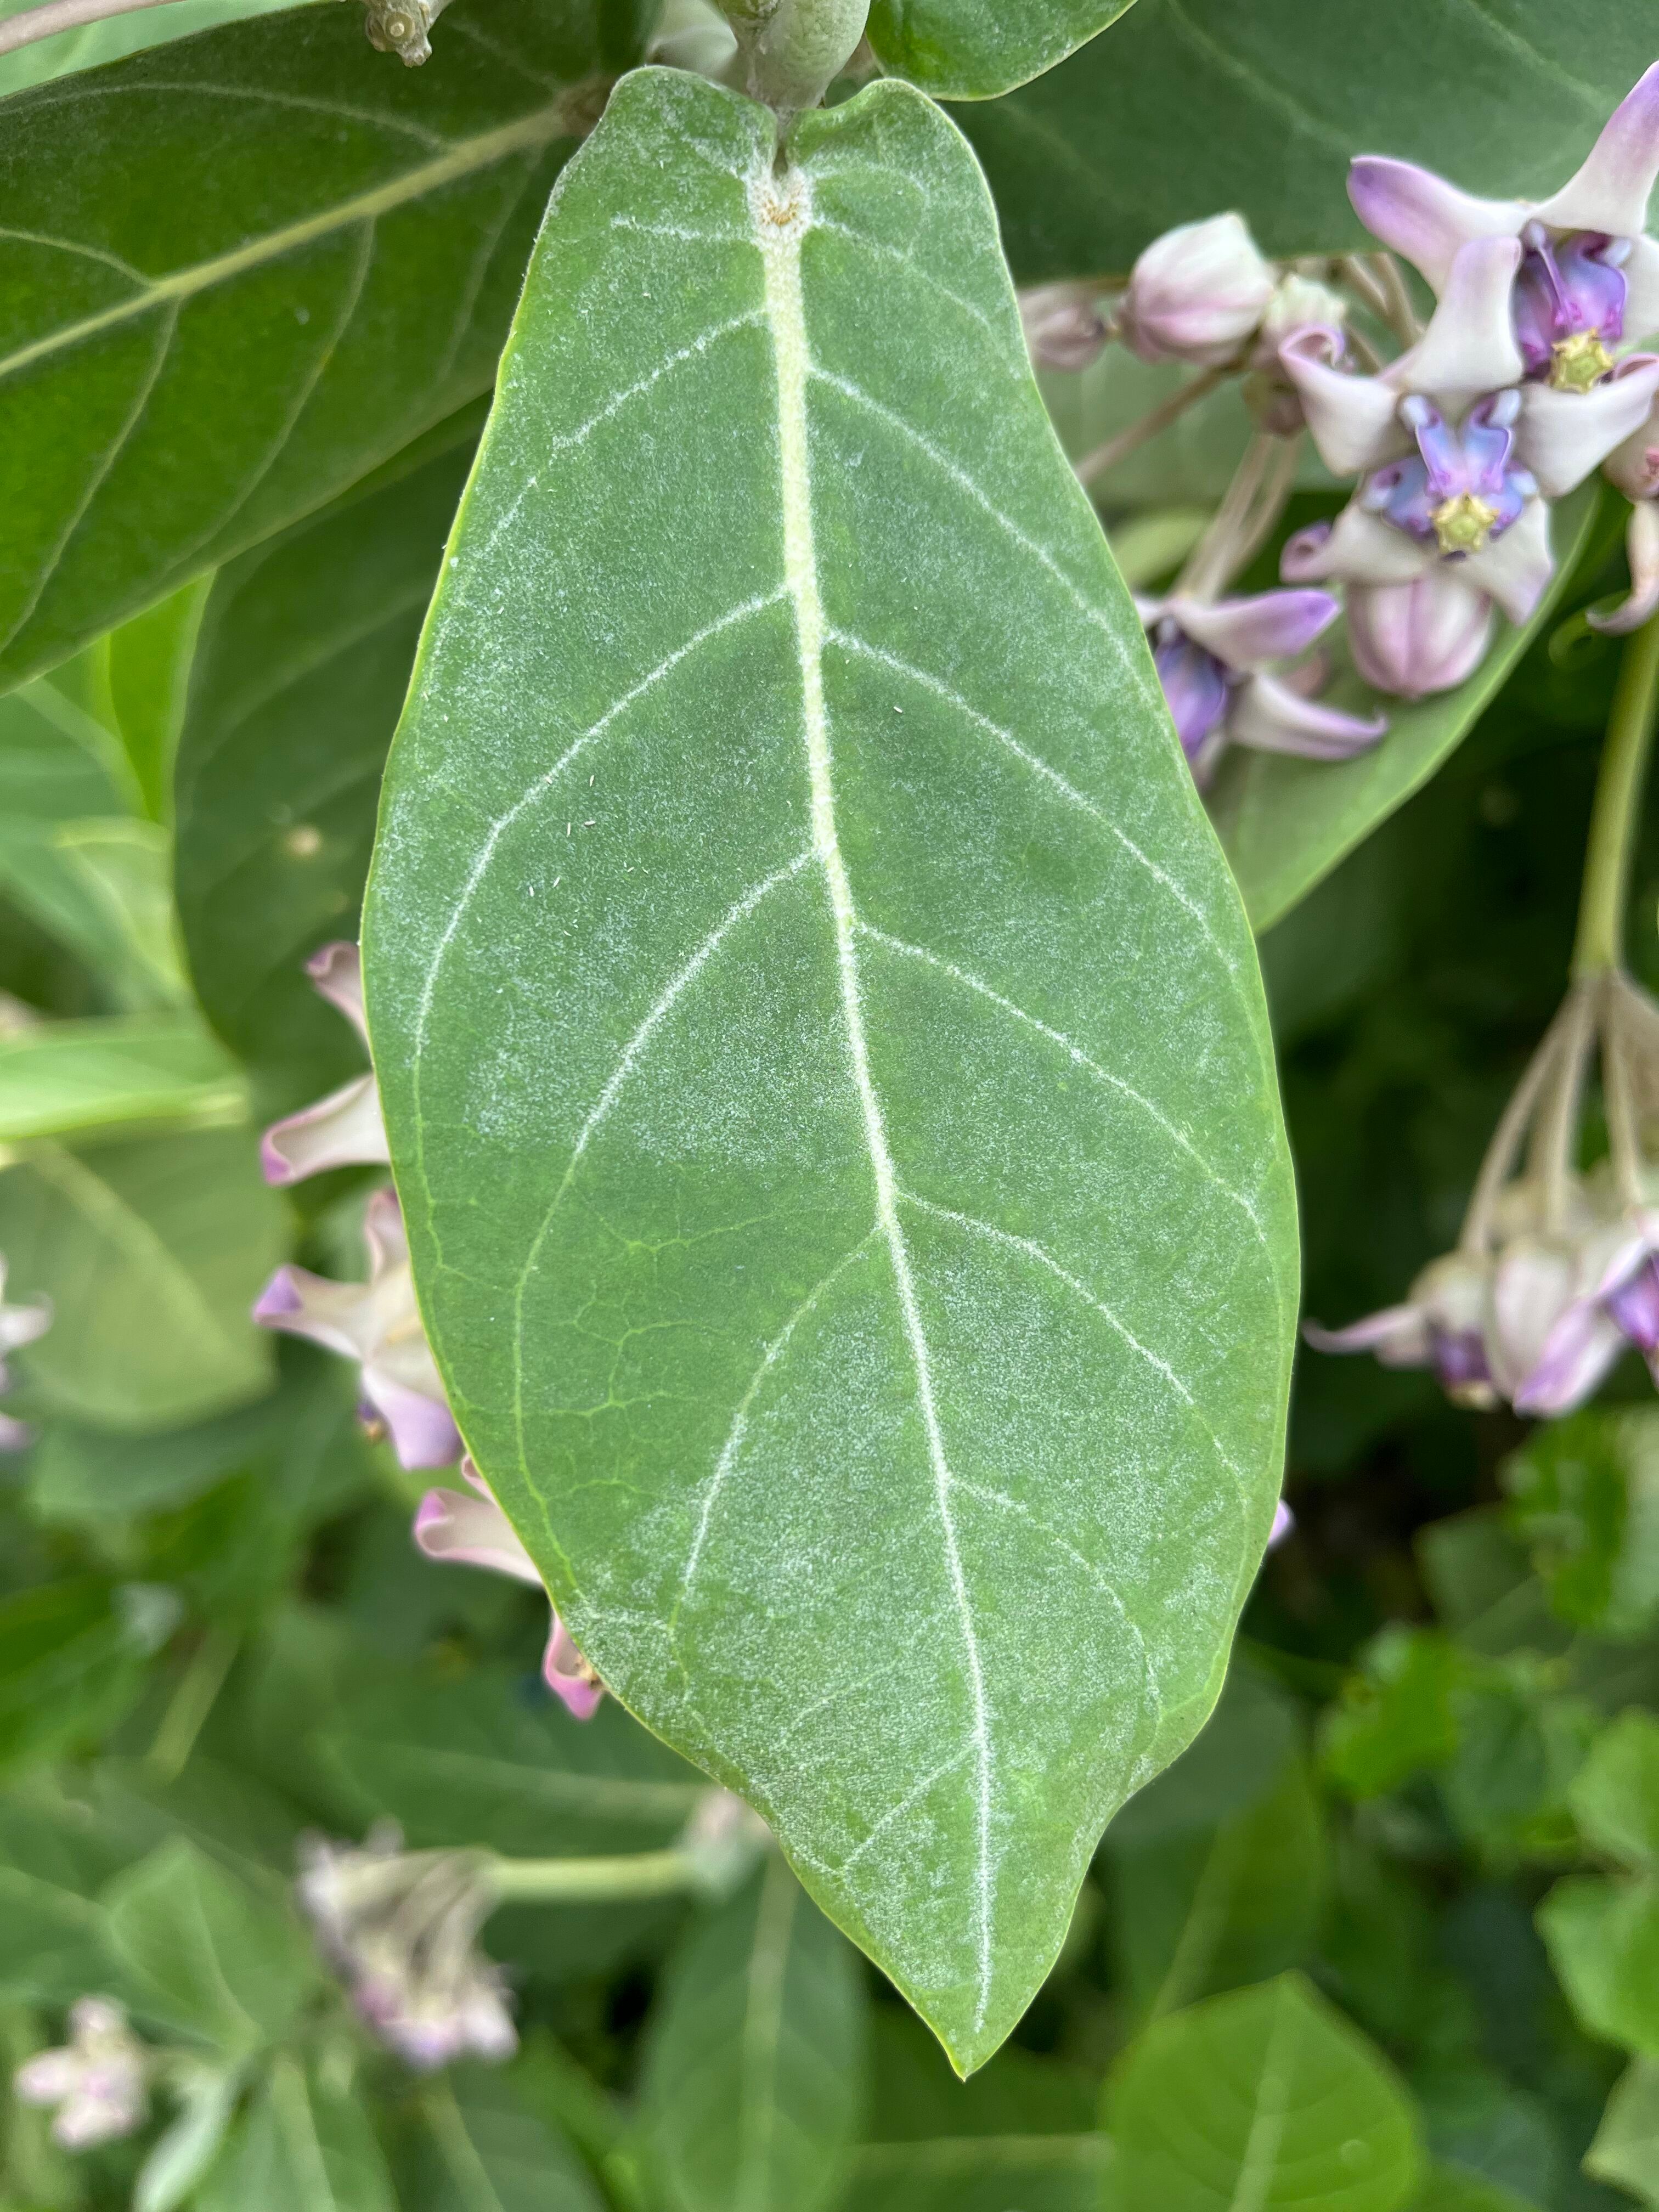
Plant species: calotropis-gigantea